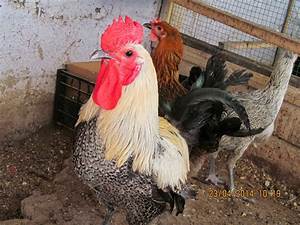
Label: chicken